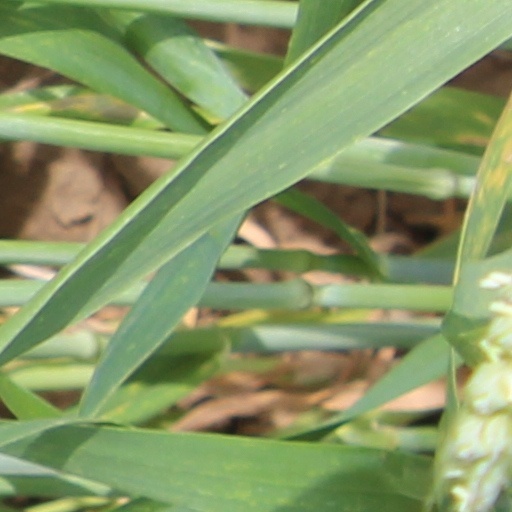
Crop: wheat